Answer in natural language. Estimate the real world distances between objects in the image. Which object is closer to Window, 12-inch plunger with contoured handle, splash guard, and nonslip grip or Doorway? Choose between the following options: Doorway, and nonslip grip, 12-inch plunger with contoured handle or splash guard
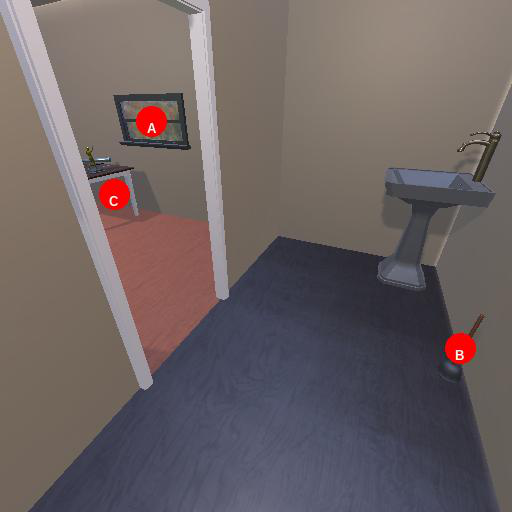
<answer>Doorway</answer>